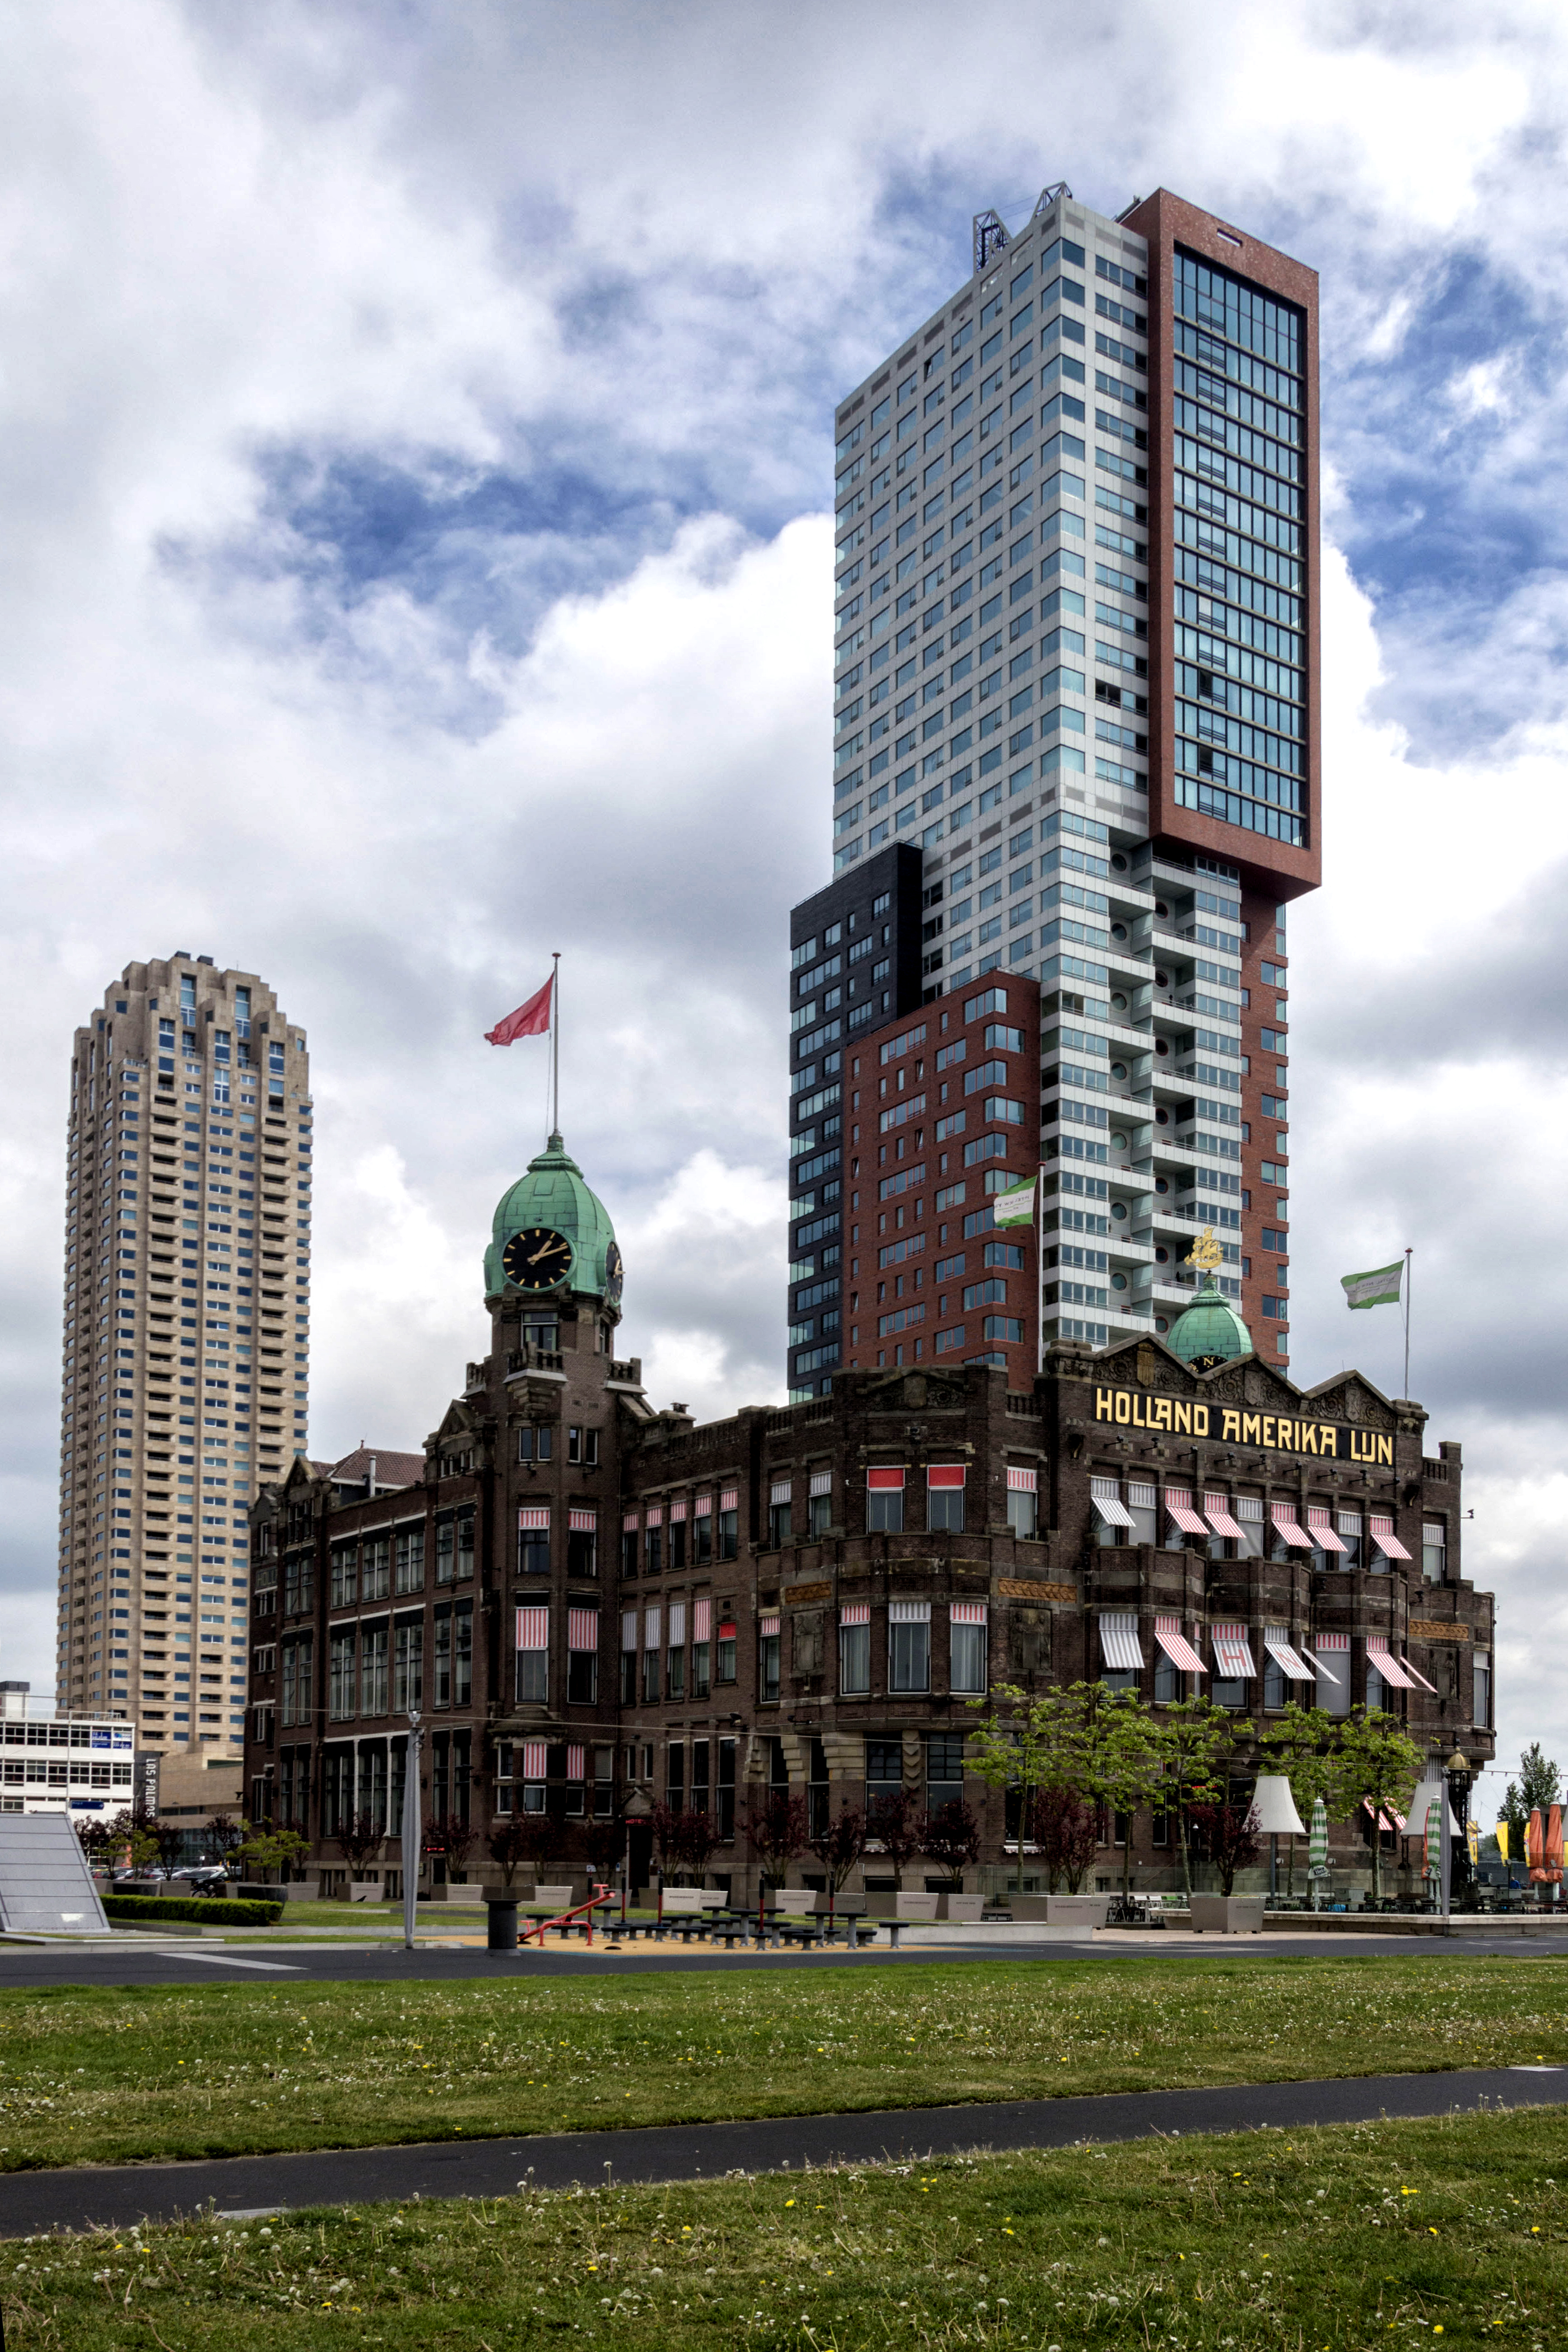
outdoor, architecture, skyline, photography, van, building, city, skyscraper, urban, photo, cityscape, downtown, tower, landmark, harbour, port, nikon, tower block, holland, nederland, haven, netherlands, rotterdam, de, dutch, outdoorphotography, picture, photograph, fotos, foto, fotografie, pd, metropolis, timeline, paulvandevelde, pdvandevelde, padagudaloma, dordrecht, nederlandinfotos, historisch, urbanfotografie, pvdvfotografie, pdvandeveldedordrecht, nederlandsefotografie, dutchphotogaraphy, totallydutch, fotografienederland, hollandsefotografie, fotografieholland, velde, klok, kopvanzuid, hal, neighbourhood, wilhelminakade, hotelnewyork, hollandamerikaline, hollandamerikakade, landverhuizersplein, urban area, residential area, human settlement, metropolitan area